Castle Maine

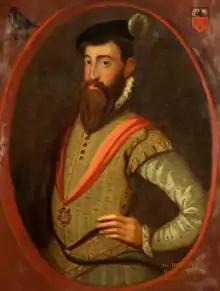
John Perrot, Lord Deputy of Ireland, laid siege to the castle in 1571 and 1572

During the Desmond Rebellions, Castle Maine became one of the last remaining possessions of the Desmonds and was attacked by the English army of John Perrot in 1571. Perrot summoned the chieftains of Munster to meet him at the castle with their forces on 24 June 1571, in order to lay siege to the fortress. In a letter to Lord Burghley, Perrot emphasised the importance of the castle and the "necessity of winning it". Gerald FitzGerald, 14th Earl of Desmond directed his cousin, James Fitzmaurice, to defend the castle. Despite use of cannon against the castle walls, Perrot was forced to abandon the siege at the end of July 1571 as he was running out of gunpowder.